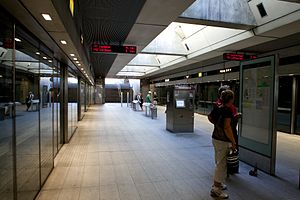
Frederiksbergbanen / Historie / Metro
Frederiksberg og Fasanvej Stationer blev ombygget fra S-togs-station i terræn til højtliggende tunnelstation.
Frederiksbergbanen er navnet på 2. etape af Københavns Metro og en tidligere jernbanestrækning. Den nuværende Frederiksbergbane blev anlagt som en del af Frederikssundbanen i 1879, men blev først en selvstændig banestrækning ved åbningen af den nuværende hovedbanegård i 1911. Fra 1934 til 1999 var banen trafikeret af S-tog. Mellem 2000 og 2003 blev den omdannet og forlænget til den nuværende minimetro mellem Vanløse og Nørreport Stationer.